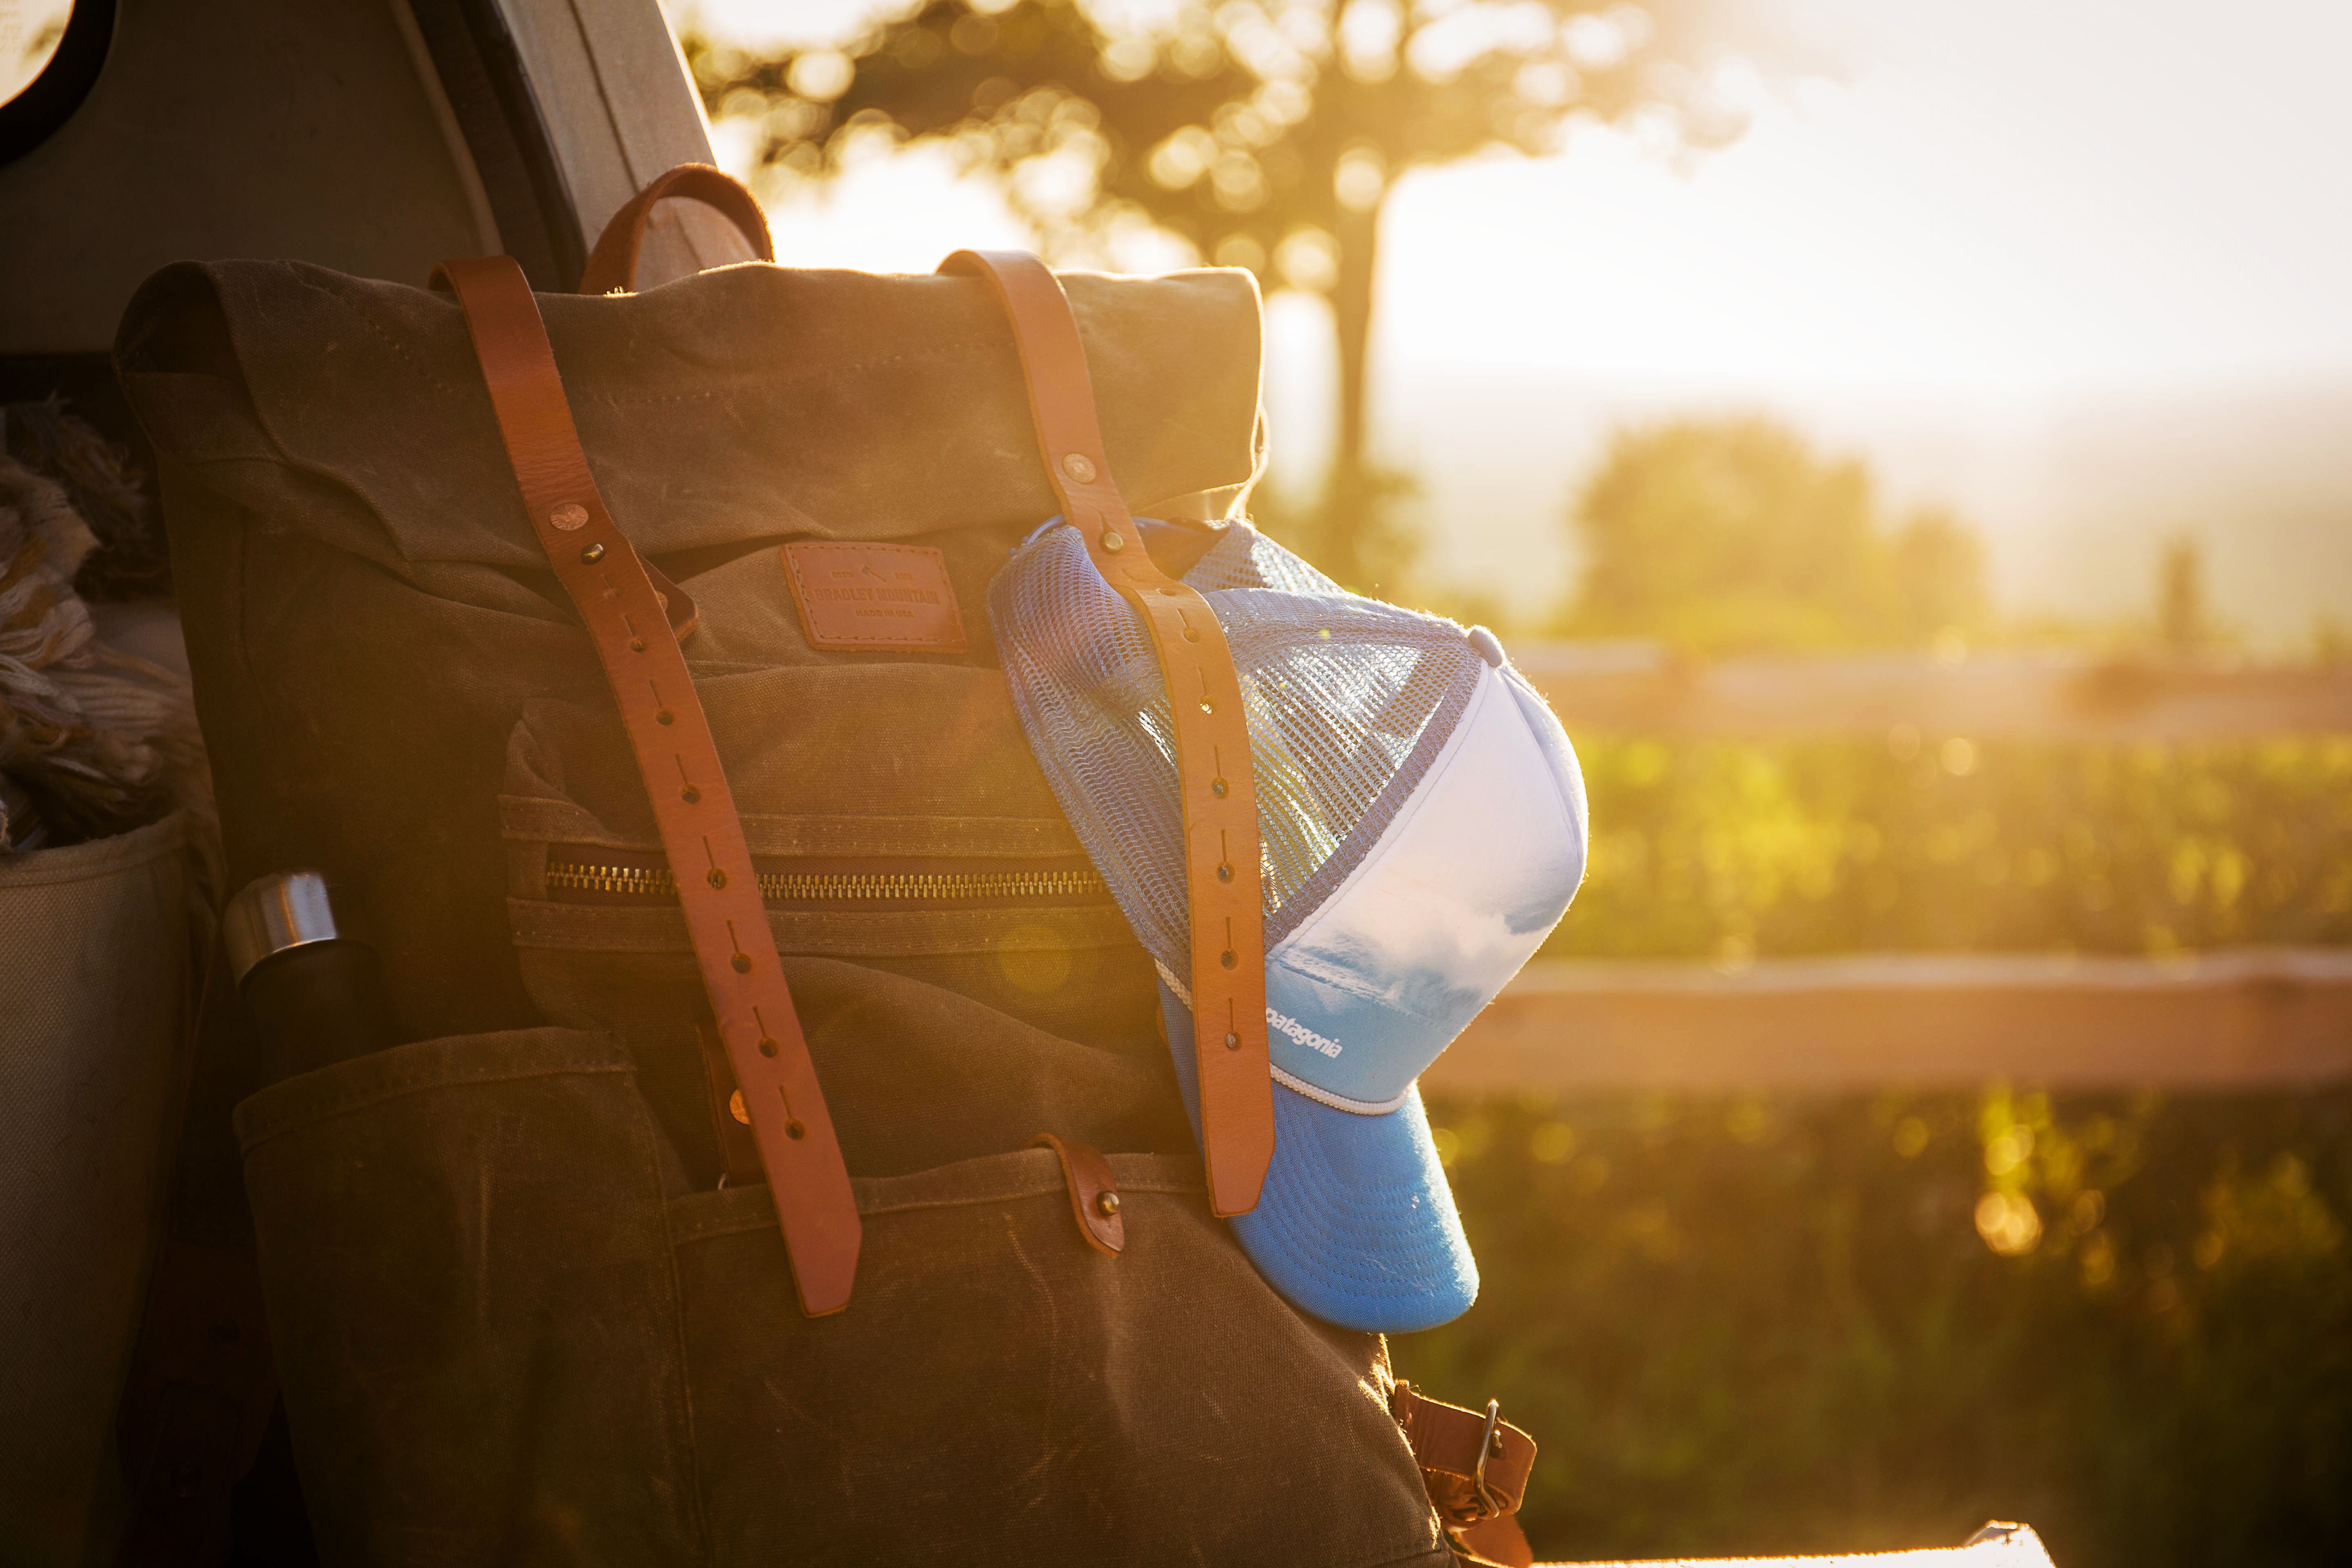
sky, cloud, orange, flash photography, tree, sunlight, wood, grass, morning, lens flare, People in nature, happy, Tints and shades, helmet, Luggage and bags, landscape, travel, automotive exterior, personal protective equipment, eyewear, human leg, bag, sunset, heat, backlighting, sunrise, sitting, vehicle door, fashion accessory, sun, automotive window part, leisure, auto part, evening, baggage, reflection, winter, fun